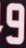
Number: 9